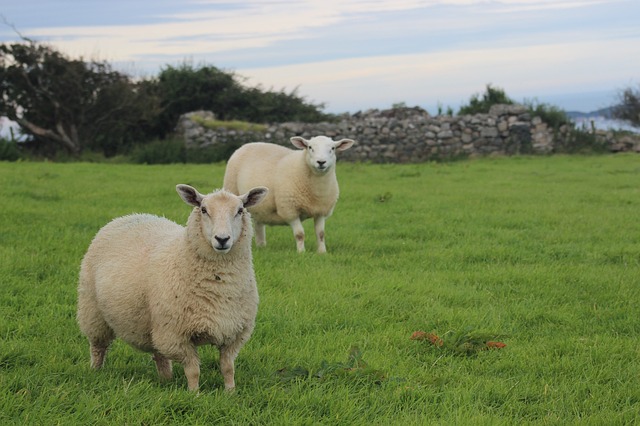
Label: pecora